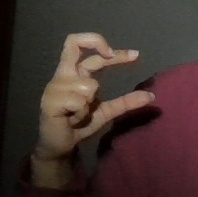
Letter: thal